MLS Cup 2016

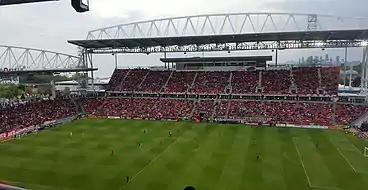
BMO Field in Toronto hosted the match.

MLS Cup 2016 was the 21st edition of the MLS Cup, the championship match of Major League Soccer (MLS), played on December 10, 2016. The soccer match was hosted at BMO Field in Toronto, Ontario, Canada, and contested by Toronto FC and Seattle Sounders FC. It was the second final to be hosted in Toronto, after 2010, and the first there since the cup transitioned away from neutral-site venues.